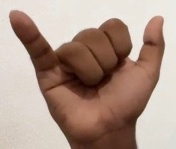
ASL sign: Y